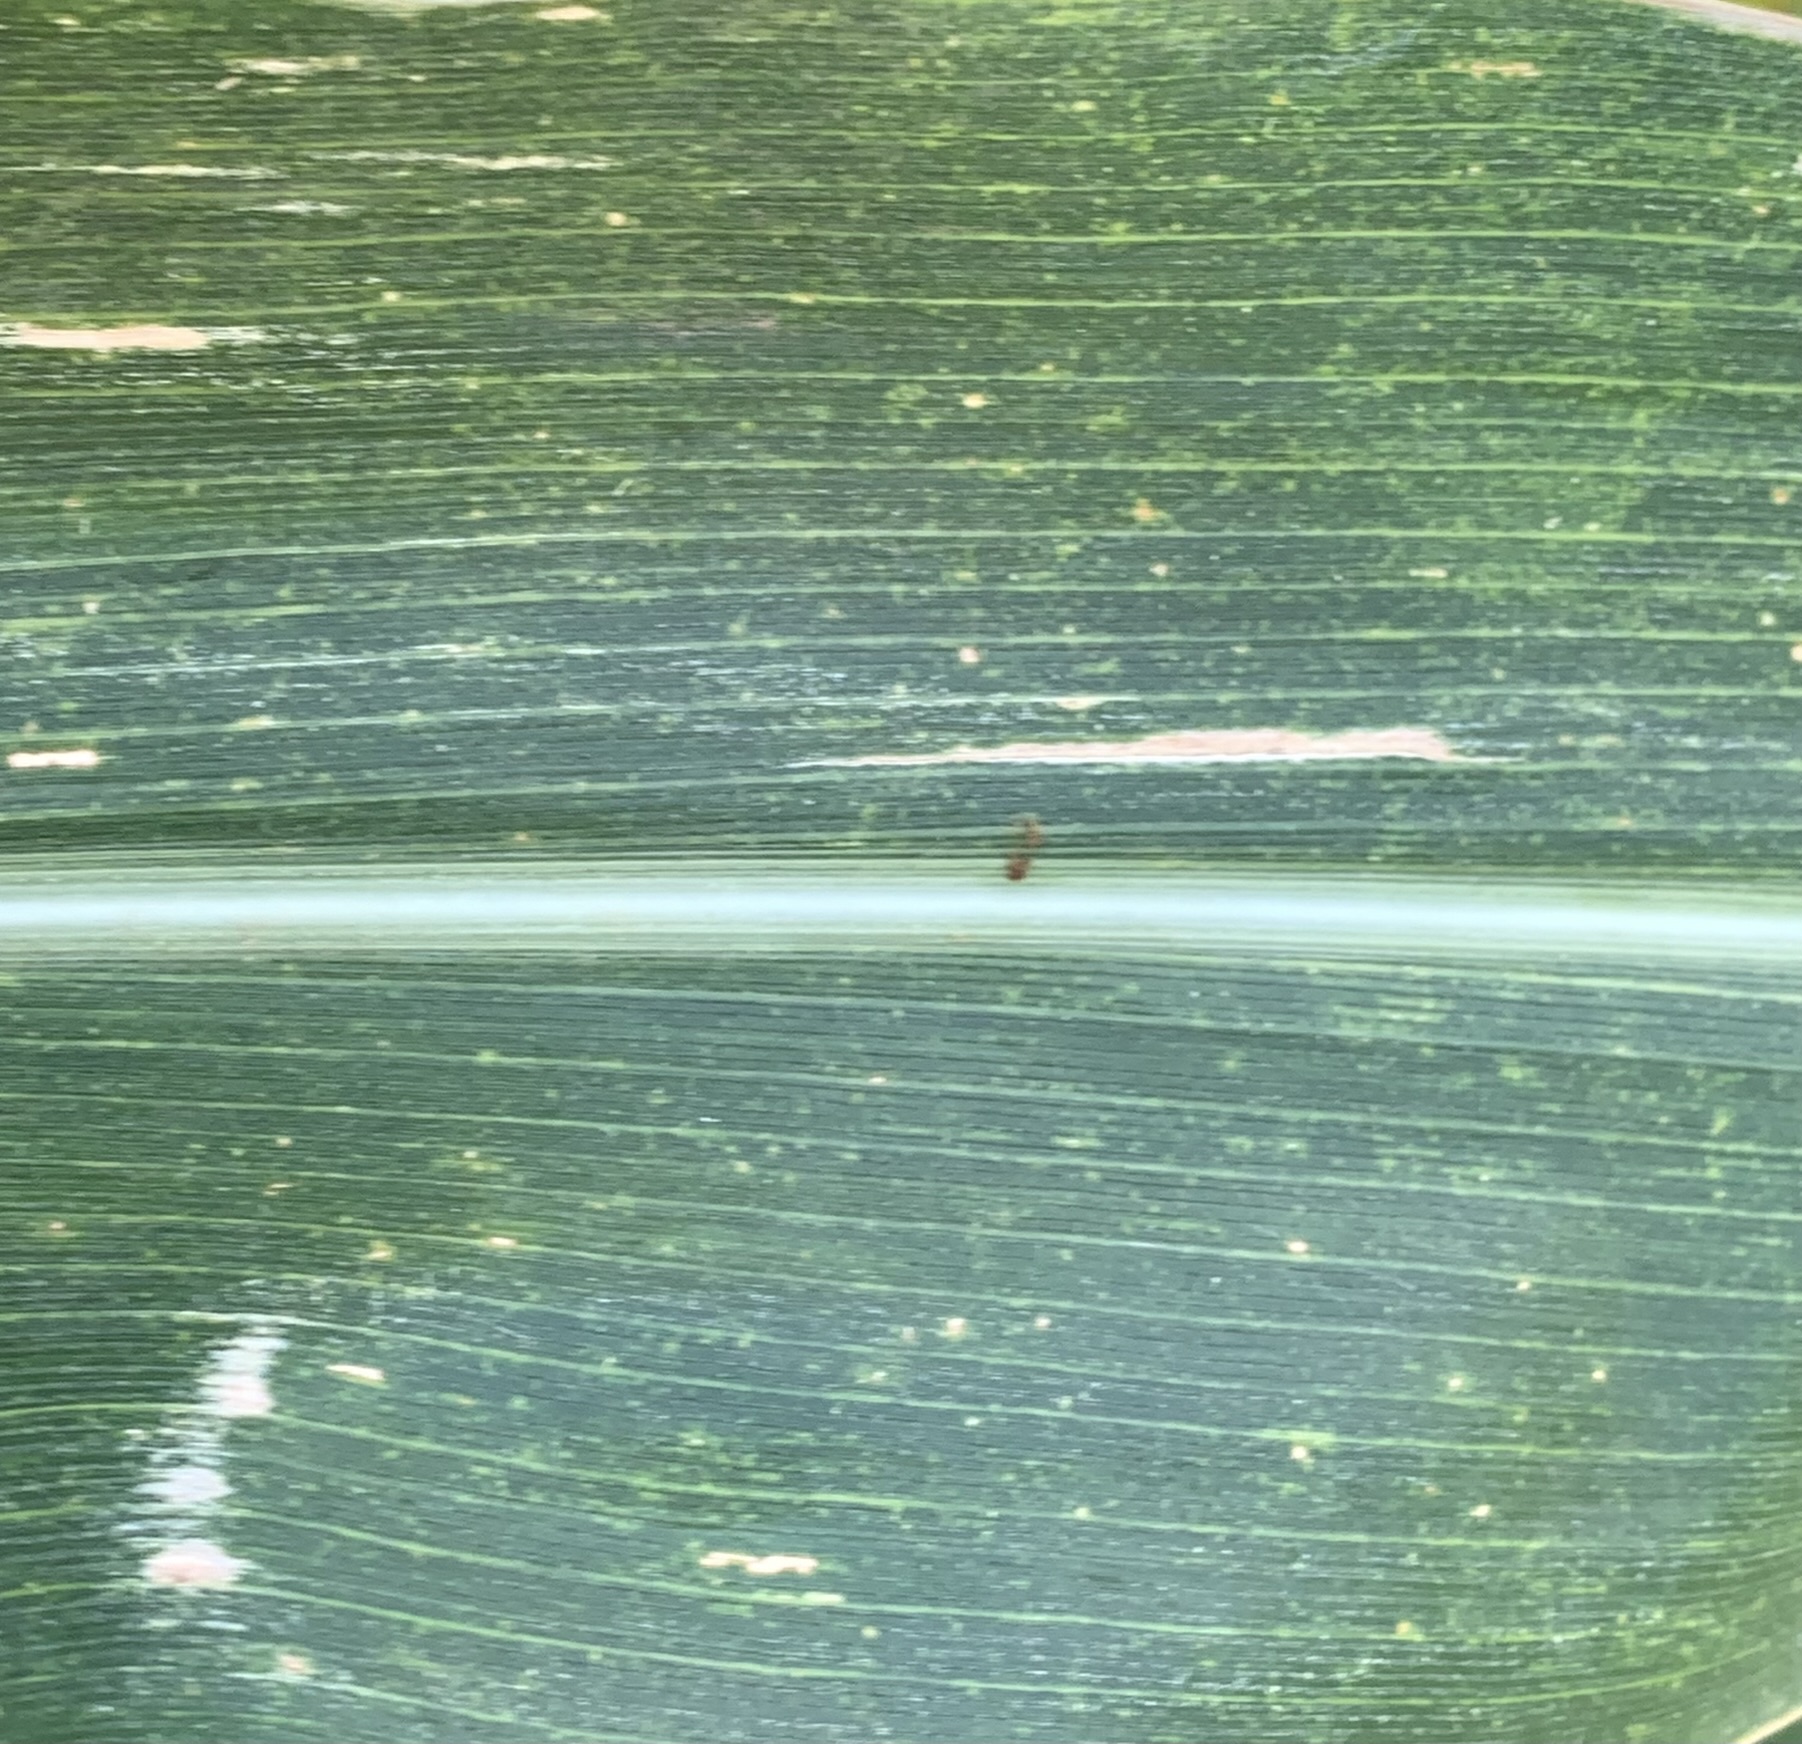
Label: MLN